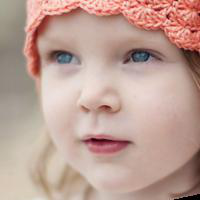
Age group: age 01-10